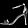
Label: Sandal